South River Township, Sampson County, North Carolina

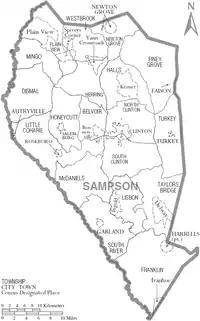
Map of Sampson County with municipal and township labels

In 2020, the population of South River Township was 1,609.